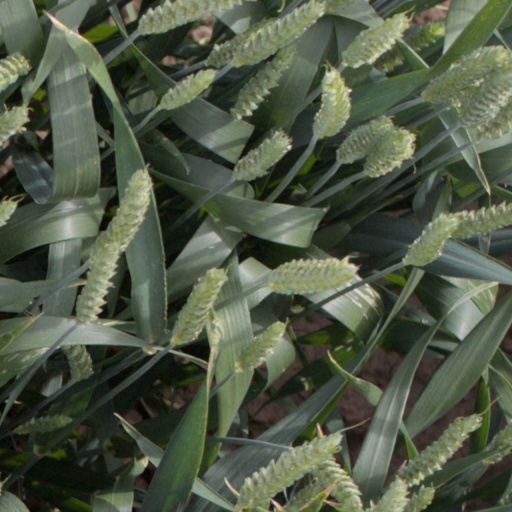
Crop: wheat